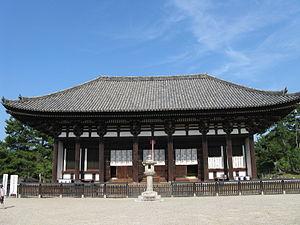
Le terme « trésor national » est utilisé au Japon depuis 1897 pour désigner les biens les plus précieux du patrimoine culturel du Japon bien que la définition et les critères aient changé depuis la création du terme. Les bâtiments des temples bouddhistes de cette liste ont été classés Trésors nationaux du Japon quand la loi pour la protection des biens culturels est entrée en vigueur le 9 juin 1951. Les pièces sont choisies par le ministère de l'Éducation, de la Culture, des Sports, des Sciences et de la Technologie sur le fondement de leur « valeur artistique ou historique particulièrement élevée ». Cette liste présente 152 entrées de bâtiments de temples Trésors nationaux de la fin du VIIᵉ siècle classique au début de l'époque d'Edo moderne du XIXᵉ siècle. Le nombre d'édifices répertoriés dans cette liste est supérieur à 152, parce que, dans certains cas, des groupes de bâtiments liés entre eux sont réunis pour former une seule entrée. Les structures comprennent des bâtiments principaux tels que le kon-dō, le hon-dō, le butsuden, des pagodes, des portes, un beffroi, des couloirs et d'autres bâtiments et édifices qui font partie d'un temple bouddhiste.